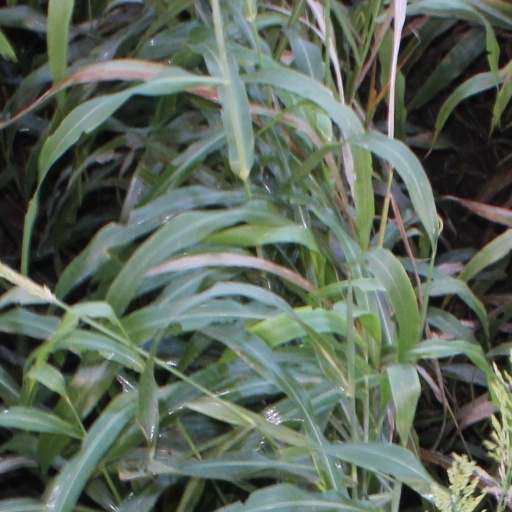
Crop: sorghum